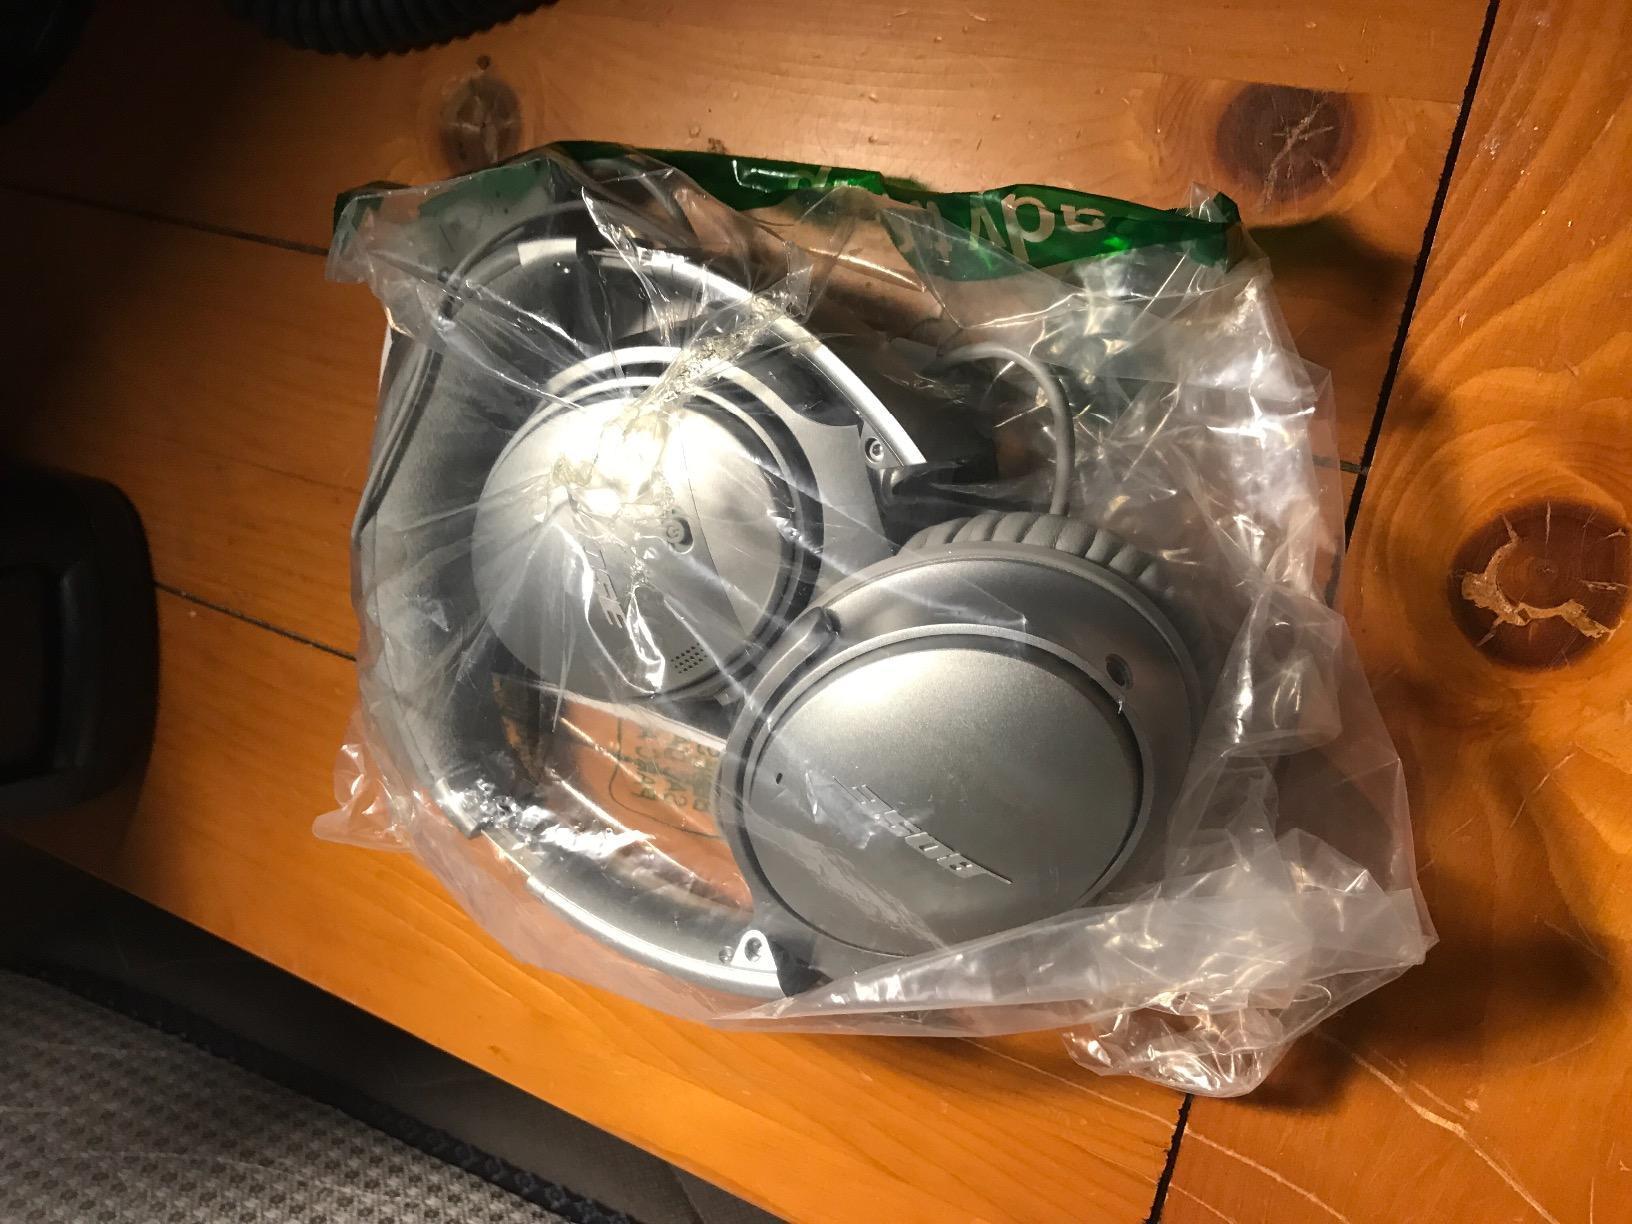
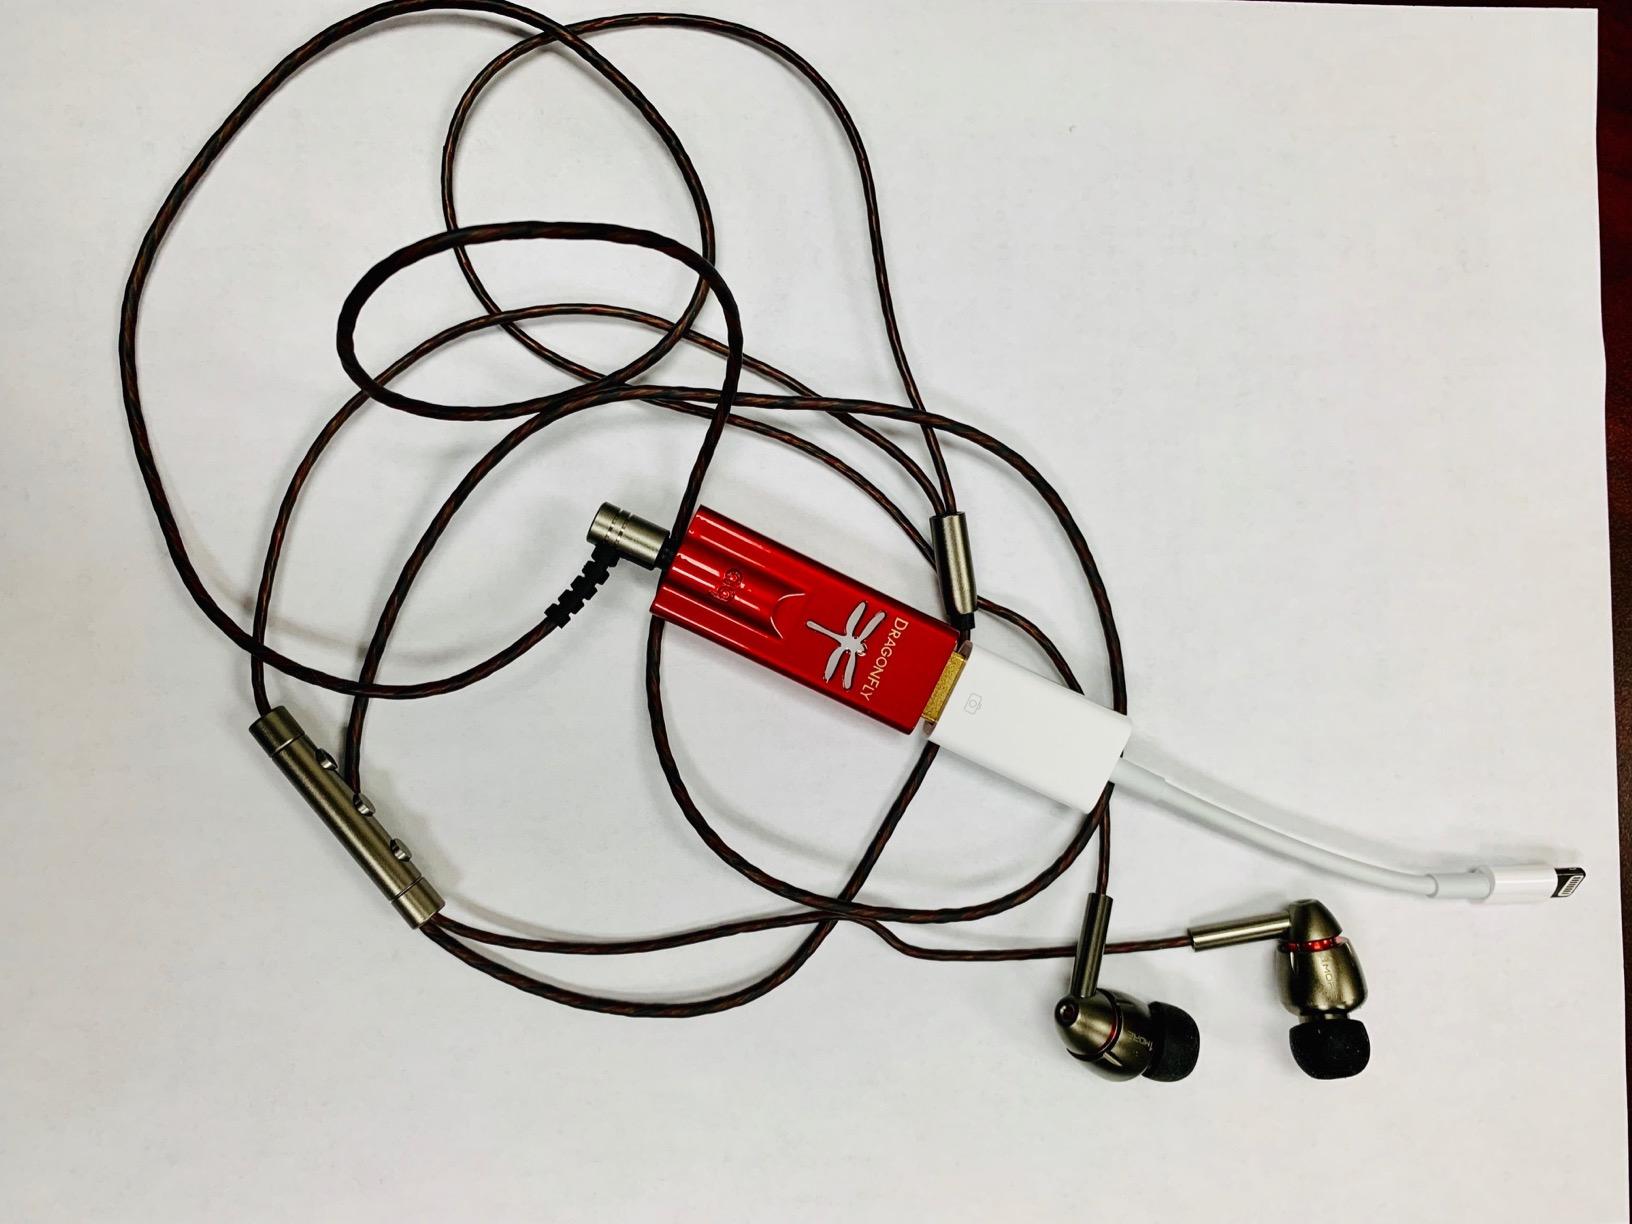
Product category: headphones
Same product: no